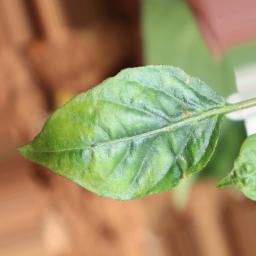
Label: mites_and_trips